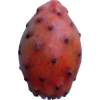
Label: cactus_fruit_red